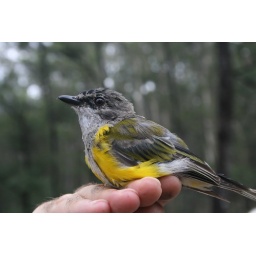
The male pictured above is a three-year-old, changing from a brown bird into a black, white and gold bird.